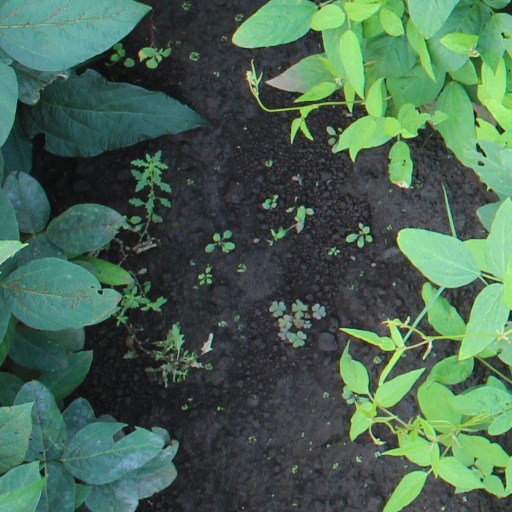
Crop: soybean